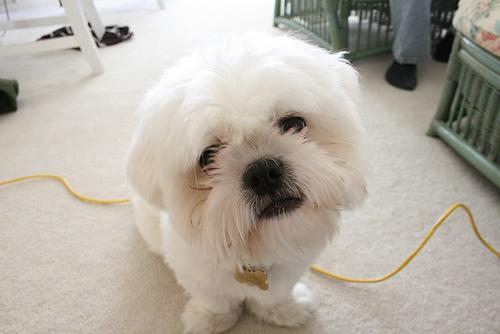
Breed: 361-n000123-Shih_Tzu